Stephen Decatur

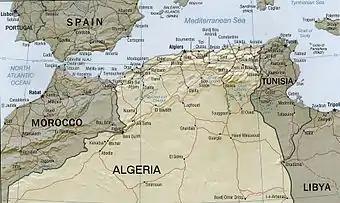
Barbary Coast of North Africa

Once the United States won its independence and no longer had the protection of Britain, it was faced with the task of protecting its own ships and interests. There were few American ships capable of defending the American coastline, much less of protecting merchant ships at sea and abroad. The few warships that were available were converted into merchant ships. The French in particular were outraged that America was still involved in trading with Britain, a country with whom they were at war, and because of American refusal to pay a debt that was owed to the French crown, which had just been overthrown by the newly established French Republic. As a result, France began intercepting American ships that were involved in trading with Britain. This provocation prompted President Adams to appoint Benjamin Stoddert as the first Secretary of the Navy. Stoddert immediately ordered his senior commanders to "subdue, seize and take any armed vessel or vessels sailing under the authority or pretense of authority, from the French Republic." At this time, America was not even ranked with European naval forces.